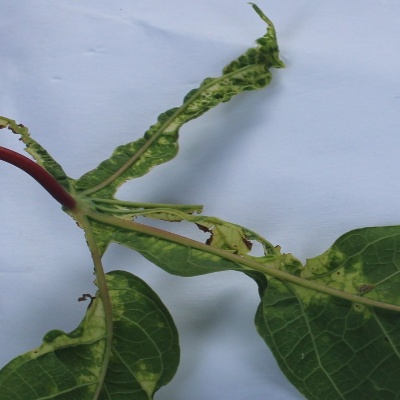
Crop: Cassava
Condition: mosaic